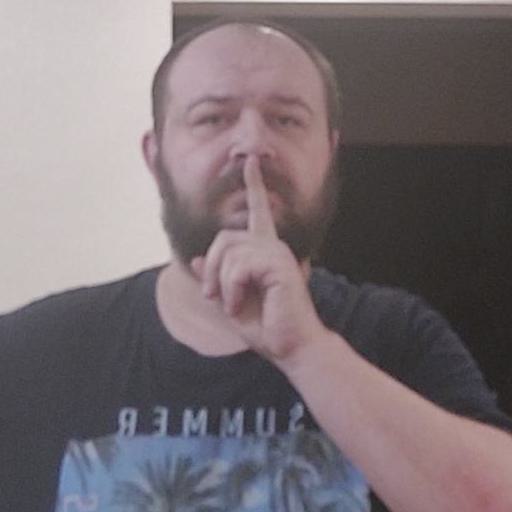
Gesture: mute